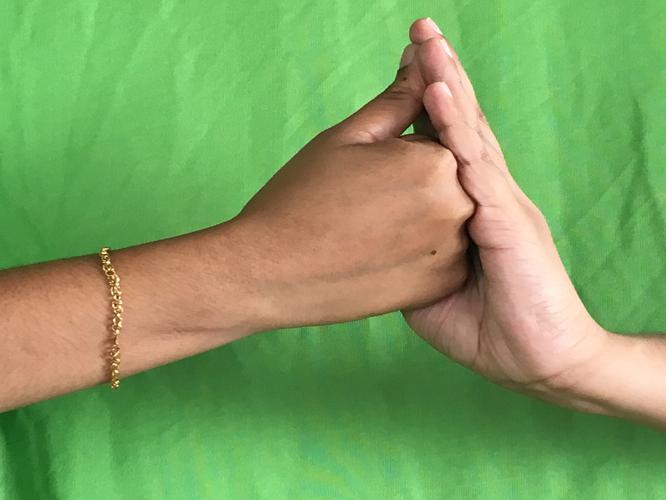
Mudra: Shanka
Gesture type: double_hand